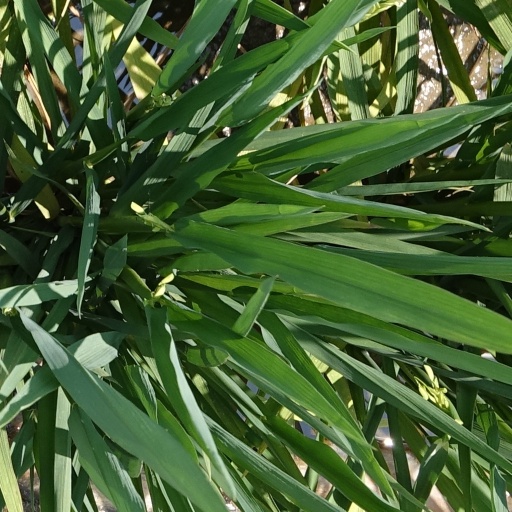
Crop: rice